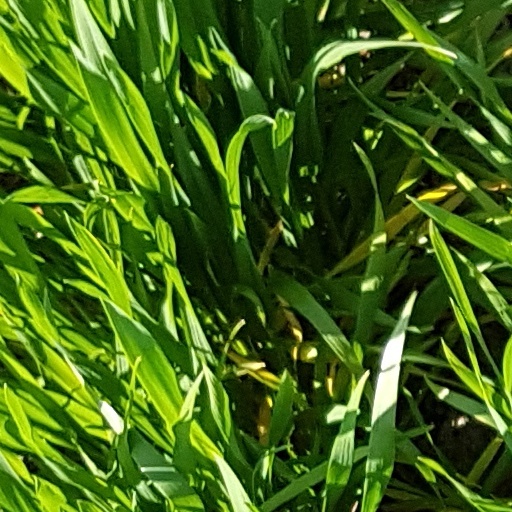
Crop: wheat